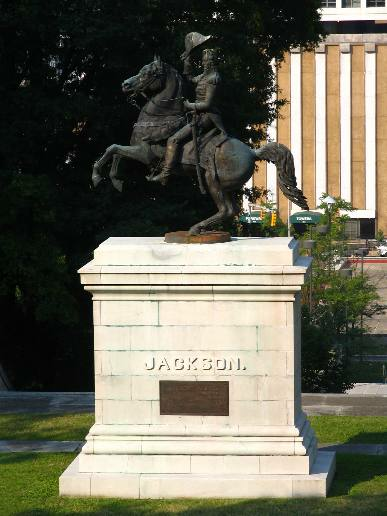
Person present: No